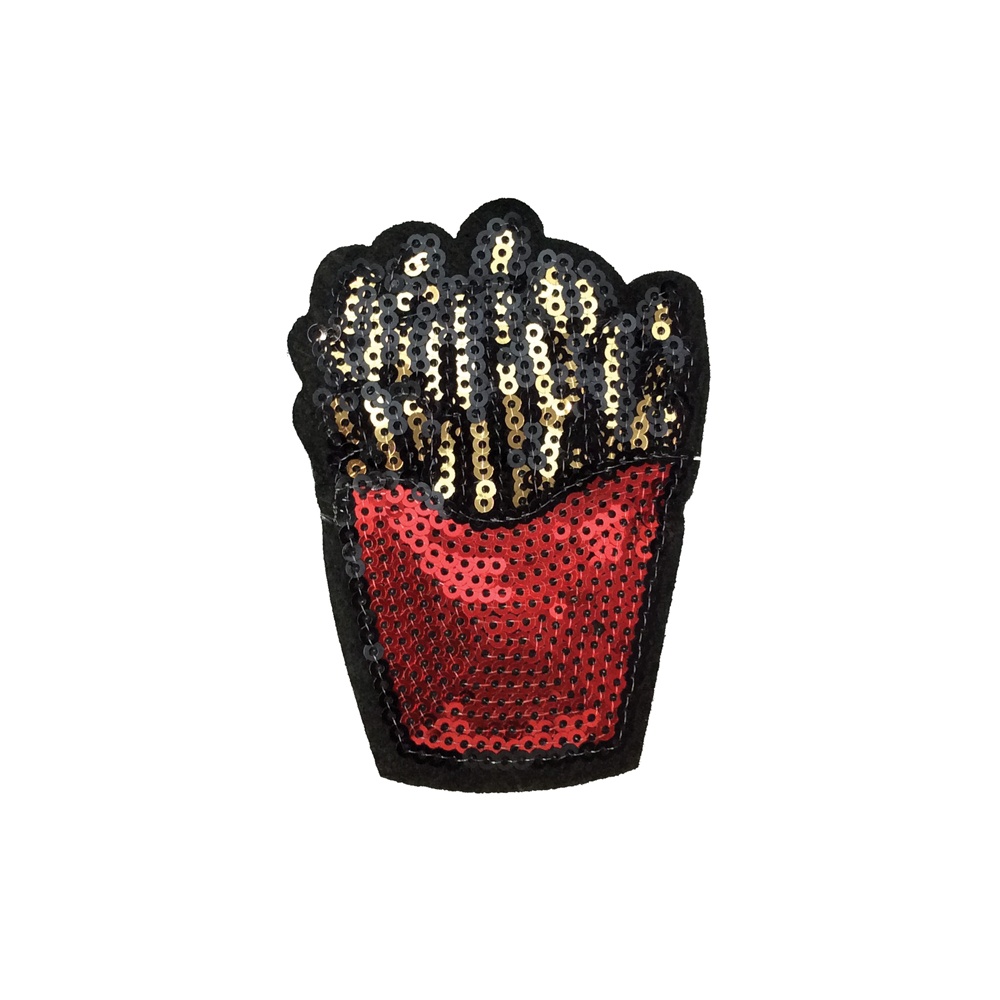
PC4005 - Sequin Red Fries Chips (Iron On)
Brand new Patches! Top Quality Sew on and Iron on Patches. Not only can be a patch, but also can be a cool decoration. Apply on your own clothes, jackets, jeans, cap, T-shirts etc. Sew Iron on Patch Badge Bag Clothes Fabric Applique. Please be reminded that due to lighting effects and monitor's brightness/contrast settings etc, the color tone of the website's photo and the actual item could be slightly different.
Brand: Koo Style UK
Category: Arts & Entertainment > Hobbies & Creative Arts > Arts & Crafts > Art & Crafting Materials > Embellishments & Trims > Appliques & Patches > Embellished Patches